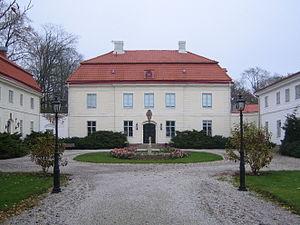
Cette liste non exhaustive répertorie les principaux châteaux en Suède.